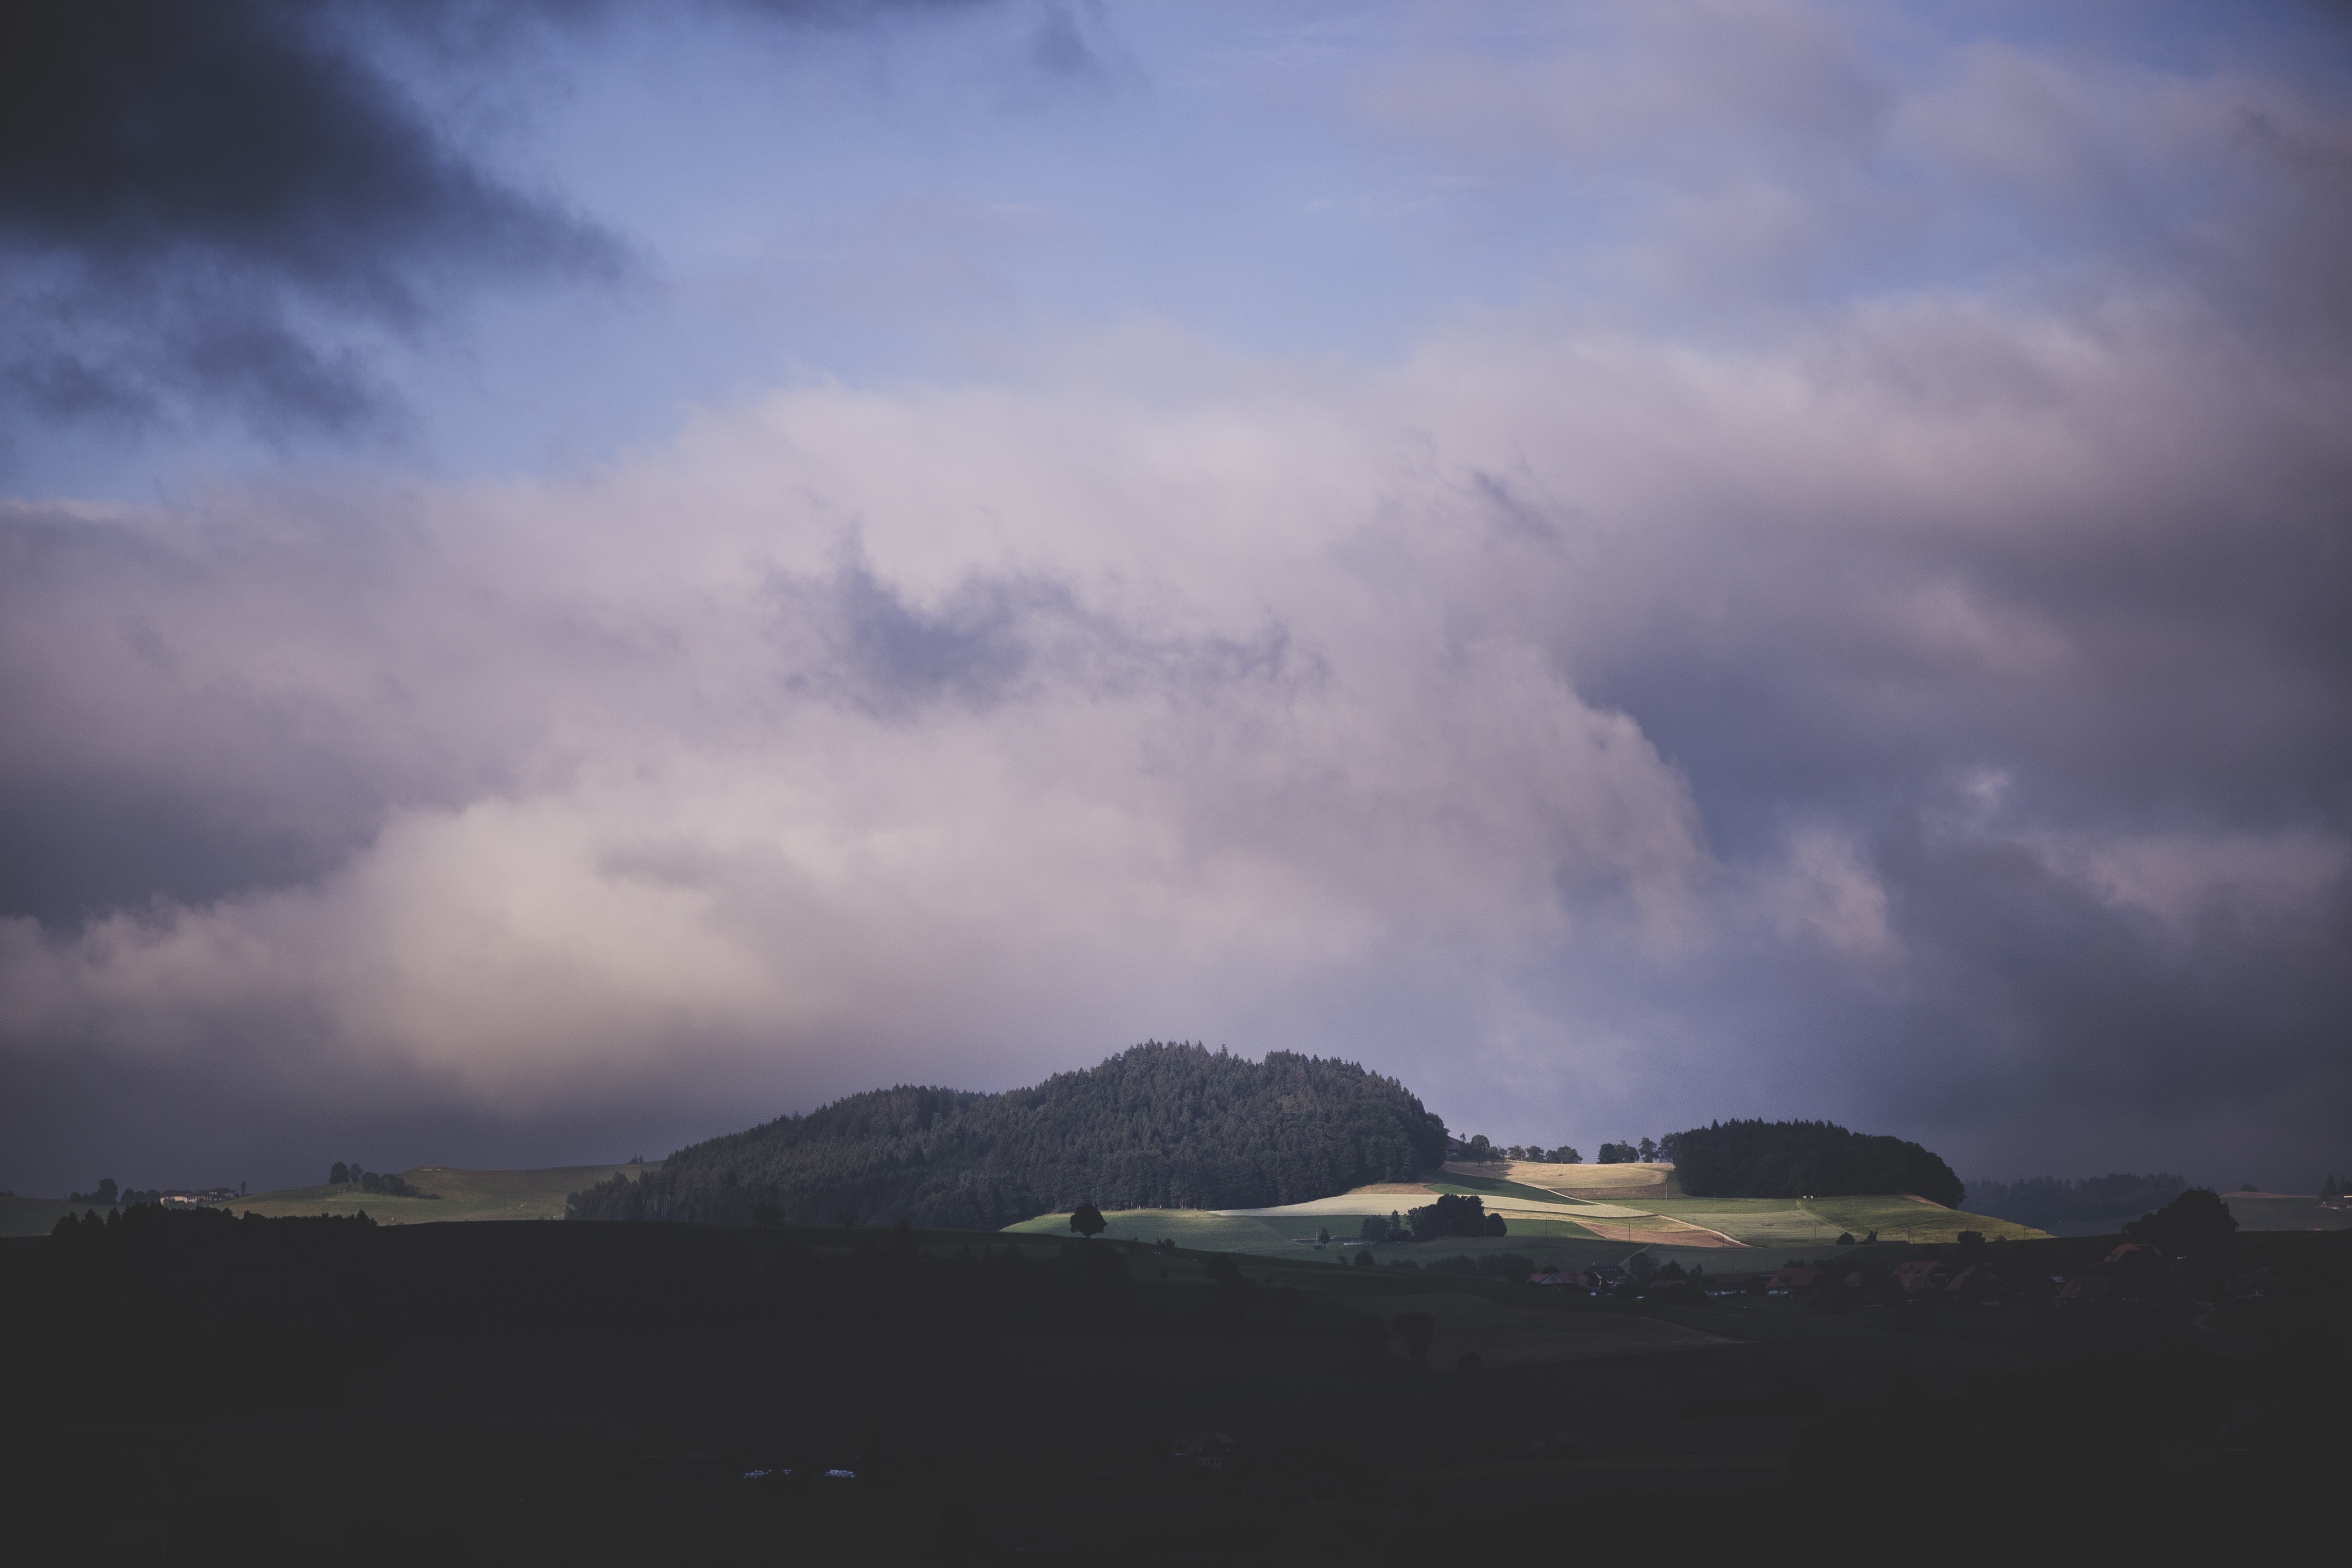
landscape, sea, coast, nature, outdoor, horizon, wilderness, mountain, cloud, sky, sunset, morning, hill, wind, dawn, atmosphere, dusk, environment, evening, tranquil, scenic, natural, scenery, weather, trees, hills, loch, meteorological phenomenon, atmospheric phenomenon, atmosphere of earth, mountainous landforms